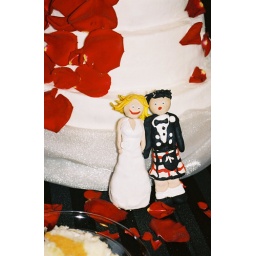
...that got knocked off the cake by the bouquet toss. Handmade by ME. :)